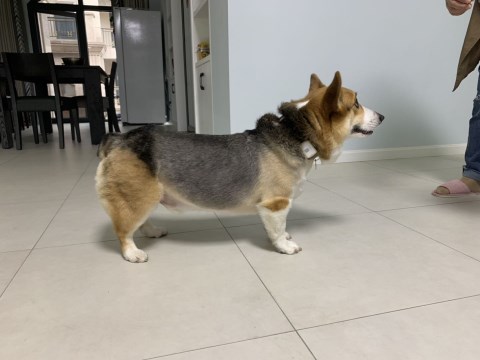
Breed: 2909-n000116-Cardigan